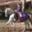
Label: horse